Aylesbury (UK Parliament constituency)

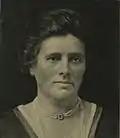
Wintringham

Another General Election was required to take place before the end of 1940. The political parties had been making preparations for an election to take place from 1939 and by the end of this year, the following candidates had been selected;